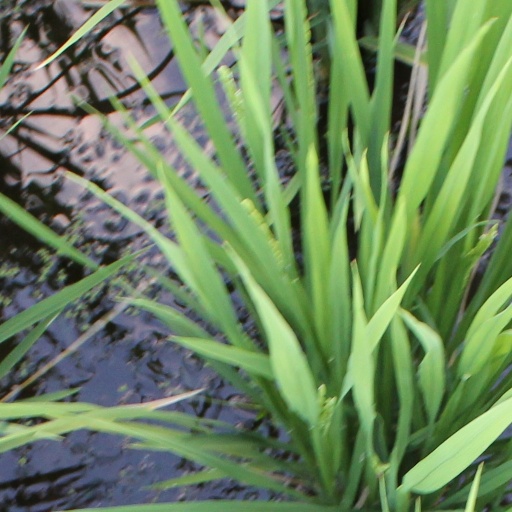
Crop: rice